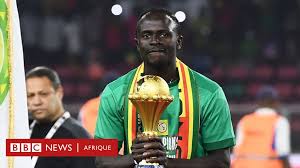
Nataal bii maa ngi ciy gis doomi réew mi mu tuddu Saajo Maane, yor ab raaya bum doon xëccontéel ak ay moroomam.